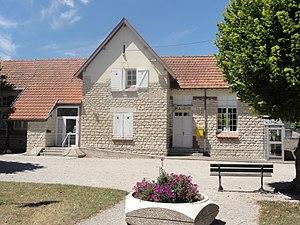
Variscourt (Aisne) mairie
Variscourt est une commune française située dans le département de l'Aisne, en région Hauts-de-France.